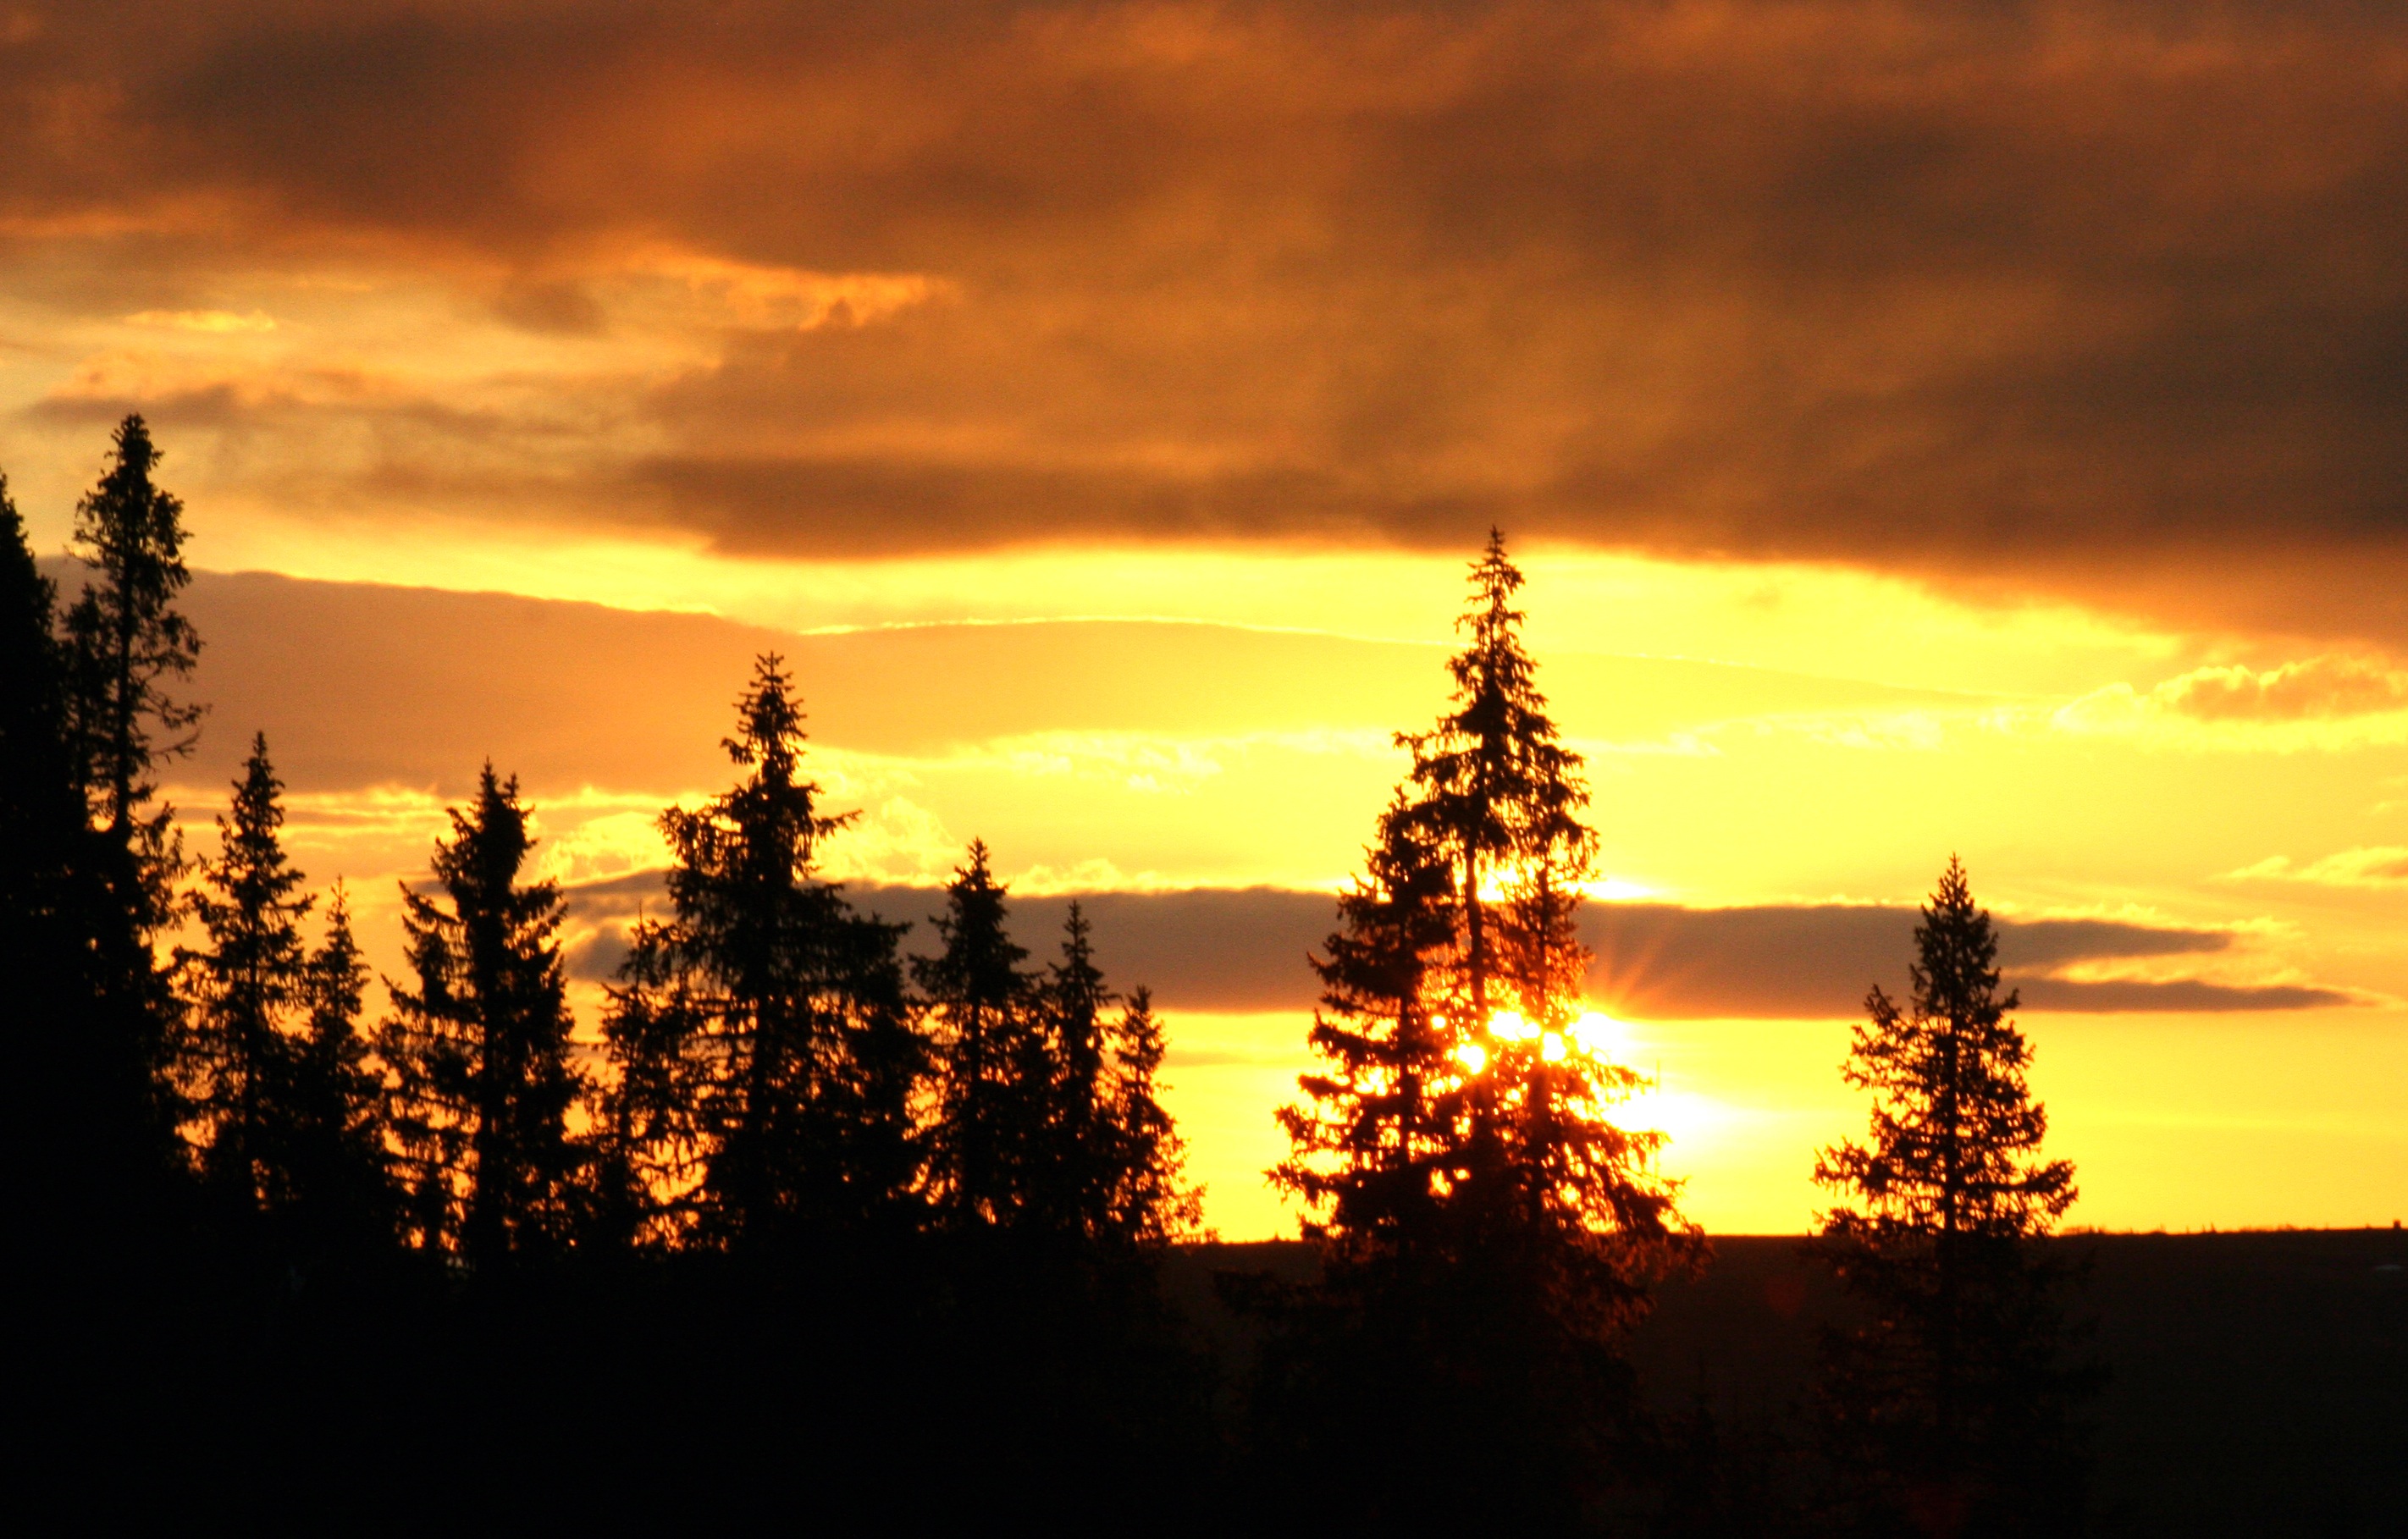
tree, forest, horizon, cloud, sky, sunrise, sunset, sunlight, morning, dawn, dusk, evening, orange, afterglow